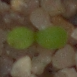
Label: scentless_mayweed